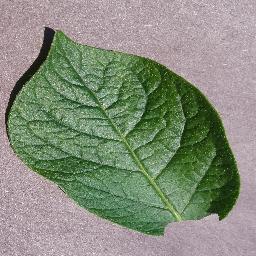
Etiqueta: Sana